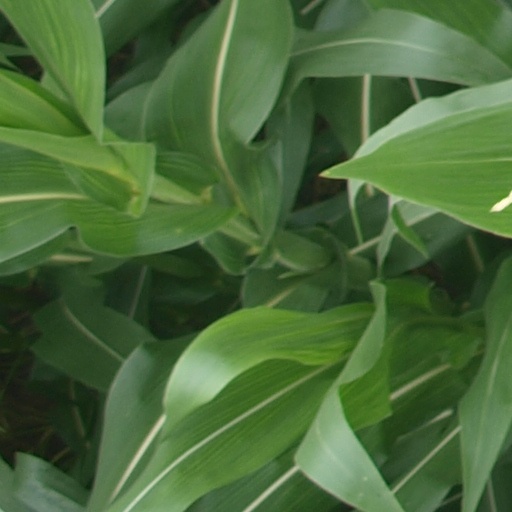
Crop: maize; corn